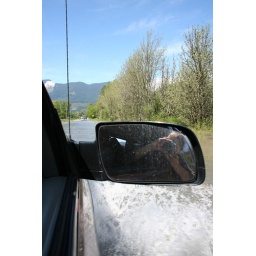
the only way out was to drive through the foot of water over the road. (thats me in the mirror taking the picture).